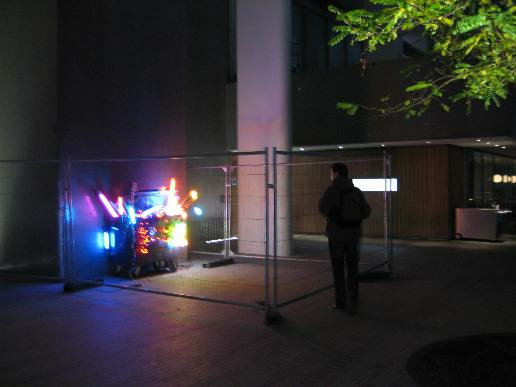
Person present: Yes